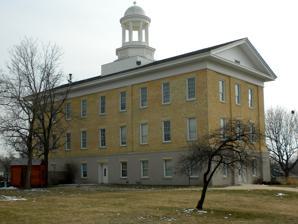
Building: Elgin Academy (Elgin, Illinois)
Country: United States of America
Year built: 1856
Elgin Academy Location Elgin , Illinois United States Information Type Private , independent Motto Taking Learning Personally Established 1839 ; 186 years ago ( 1839 ) Closed 2024 Grades Preschool-12 Mascot Foxman Team name Hilltoppers Website elginacademy .org United States historic place Elgin Academy U.S. National Register of Historic Places U.S. Historic district Contributing property Show map of Illinois Show map of the United States Location 350 Park St., Elgin, Illinois Coordinates 42°2′29″N 88°16′40″W / 42.04139°N 88.27778°W / 42.04139; -88.27778 Area 0.3 acres (0.12 ha) Built 1855 ; 170 years ago ( 1855 ) Architect Quigley, James; Reeves, Edwin F. Architectural style Greek Revival NRHP reference No. 76000713 Added to NRHP October 08, 1976 Elgin Academy was an independent, coeducational , college-preparatory school in Elgin, Illinois , United States. Elgin Academy was notable for many accomplishments, such as its Scholastic Bowl and ACES teams. History The academy was established by charter of the Illinois General Assembly in 1839 to provide students with a classical education . The academy's original building, Old Main, was constructed in 1855-6, and is on the United States' National Register of Historic Places . It now serves as a museum of the Elgin Area Historical Society . The original charter was granted by the Illinois legislature and signed in 1839, only four years after the founding of Elgin. The academy opened, and has continued, with a non-denominational and coeducational policy. In 1856 the first building, Old Main, was completed at a cost of $19,000 and opened for classes, but the first diploma was not awarded until 1872 when Laura Davidson, the granddaughter of James Gifford, Elgin's founder, earned the honor. Davidson later married Nathaniel Sears and their family became major donors to the academy. During the American Civil War seven commissioned officers, six non-commissioned officers, and 21 privates served from the academy. All together, 153 Civil War veterans, whose names are inscribed on the base of two authentic Union cannons, were associated with the academy. In 1874, 274 students were enrolled and high school degrees were offered in the areas of College Preparatory, Normal, English, Classical, Latin-Scientific, and Business. By 1900 the football team, basketball team, and a school newspaper were established.  About this time the academy became briefly associated with the University of Chicago and then with Northwestern University from 1903 to 1927 and from 1932 to 1943. The Sears family helped build the academy's first gymnasium in 1918. A boarding program ran from 1920 to 1987, with girls allowed to board starting in 1941. The Sears family helped build the Sears Art Gallery in 1924 and Sears Hall in 1940.  The new gymnasium was built in 1958, North Hall was built as a girls' dormitory in 1962, and Edwards Hall was built in 1969.  Old Main was closed in 1972. Enrollment fell to 85 students in 1973, but rose to 425 in 2012.  In 1984 the program was expanded to K-12, and preschool was added in 1997. The Harold D. Rider Family Media, Science, and Fine Arts Center opened in 2008. Enrollment fell back down to 200 in 2023, and on November 7, 2023, the school officially announced its planned closing. The school closed at the end of the 2023-2024 school year after graduating its final class of 19 seniors. On August 30, 2024, the campus was acquired by Burhan Academy, a new K-12 Islamic school. Facilities The school occupied a 18-acre (73,000 m 2 ) campus 35 miles (56 km) northwest of Chicago in the Historic District of the city of Elgin. The school's classrooms were largely housed in four buildings: The Harold D. Rider Family Media, Science and Fine Arts Center housed the Kimball Street Theatre and part of the Liautaud-Lyons Upper School program, partially donated by the philanthropic James "Jimmy John" Liautaud. Edwards Hall housed the Liautaud-Lyons Upper School program. Sears Hall housed the Middle School program. North Hall housed the Early Childhood and Lower School programs. Other buildings on campus included: Sears Gallery The Gymnasium Raymond House (business office) Penney House (admissions, marketing, development and alumni relations offices) Old Main (the Elgin Area Historical Society and one classroom used daily by the academy) A sports field complex, approximately one half-mile away from the main campus, included tennis courts, grass fields, and 1/5-mile all-weather track. Old Main Old Main was the academy's original building. Rather than restore it in the early 1970s, the academy sold it to the city of Elgin for $1. Today, it is used as the museum for the Elgin Area Historical Society. One room served as a regular school classroom for the school. The Academy Sears Hall The academy offered an academic, college-preparatory curriculum. It was a member of the National Association of Independent Schools and was accredited by both the Independent Schools Association of the Central States and the AdvancEd commission.  The school was a member of the Lake Michigan Association of Independent Schools, the Illinois Coalition of Nonpublic Schools, the Cum Laude Society, the National Honor Society, and many other academic organizations.  It was recognized by the Illinois Non-Public Schools Recognition Program. Athletics Elgin Academy's sports teams were nicknamed the Hilltoppers (the school being built on a hill), and their mascot was Foxman, after the nearby Fox River. Basketball, soccer, track, cross country, golf, tennis, volleyball, and baseball were offered. The school's sports affiliations included the Illinois High School Association , the Illinois Council of Private Schools, and the Independent School League . Notable Achievements Academic: Worldwide Youth in Science and Engineering (WYSE) State Champions Scholastic Bowl State Champions (2022 Masonic State 1A) Scholastic Bowl Nationals 11th Place (2022 NAQT SSNCT) Nationally Recognized Model UN Team Athletic: IHSA Regional Basketball Champions, 1983 1983 Chicago Tribune basketball state power rankings as # 10 best in Illinois. Soccer Regional Champions, 2016 Cross Country Sectional Qualifiers, 2017 Baseball 3x ISL Champions (2017-2019) and 4x Regional Champions (2016-2019) 2022 Tennis Doubles State Champions 2023 Tennis Singles State Champion References